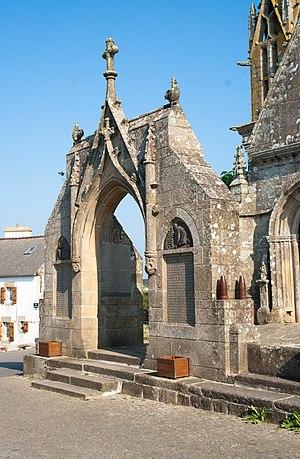
L'église Saint-Onneau est une église située dans le département français du Finistère, sur l'ancienne commune d'Esquibien.
Esquibien [ɛskibjɛ̃] est une ancienne commune française du département du Finistère, en région Bretagne, devenue, le 1ᵉʳ janvier 2016, une commune déléguée de la commune nouvelle d'Audierne.